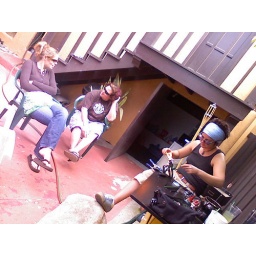
best bar ever: puppies, kitties, ocean breeze, glass blowing, and steve fucking sanders in V.I.P.